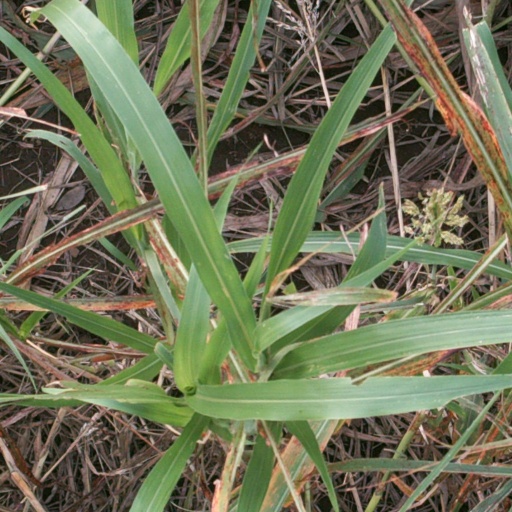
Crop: sorghum